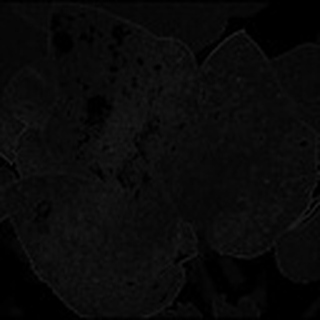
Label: cotton_powdery_mildew